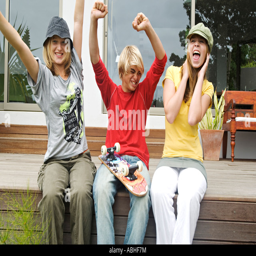
teenage girls and boy shouting , sitting on a terrace